Leech Lake Band of Ojibwe

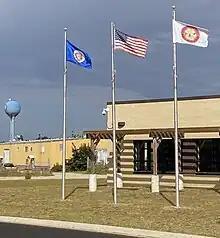
Flags at the Leech Lake Band of Ojibwe Tribal Office

As a member of the Minnesota Chippewa Tribe, which also includes the bands of Bois Forte, Fond du Lac, Grand Portage, Mille Lacs, and White Earth, the Leech Lake Band is governed by a tribal constitution, written following the 1934 Indian Reorganization Act. The tribe's constitution established a corporate system of governance with "reservation business committees," also referred to as "Reservation Tribal Councils", as the governmental body. The committees are composed of a chairperson, a secretary-treasurer, and three district representatives. The representatives are elected for four-year terms. Their elections are staggered.